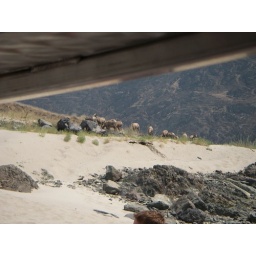
These mountain goats decided to come over the hill to wish us goodbye.